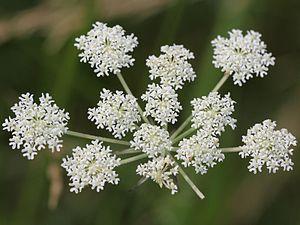
Cette liste de Tracheophyta de Bosnie-Herzégovine, ainsi que d’espèces introduites est un aperçu incomplet d’espèces de mousses, de fougères, de gymnospermes et d’angiospermes citées dans la littérature disponible en langues bosniaque, croate, serbe et serbo-croate. Cet aperçu n’inclue pas des espèces cultivées ni celles occasionnellement introduites.